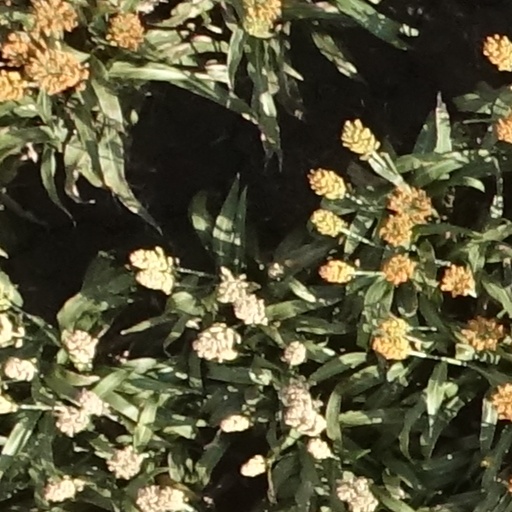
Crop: sorghum